Rosetta Stone

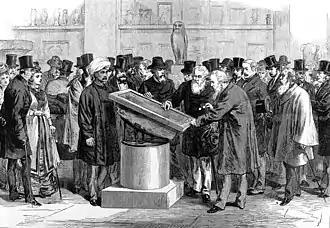
Experts inspecting the Rosetta Stone during the Second International Congress of Orientalists, 1874

In 1802, the Society created four plaster casts of the inscriptions, which were given to the universities of Oxford, Cambridge and Edinburgh and to Trinity College Dublin. Soon afterwards, prints of the inscriptions were made and circulated to European scholars. Before the end of 1802, the stone was transferred to the British Museum, where it is located today. New inscriptions painted in white on the left and right edges of the slab stated that it was "Captured in Egypt by the British Army in 1801" and "Presented by King George III".